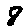
Label: 8